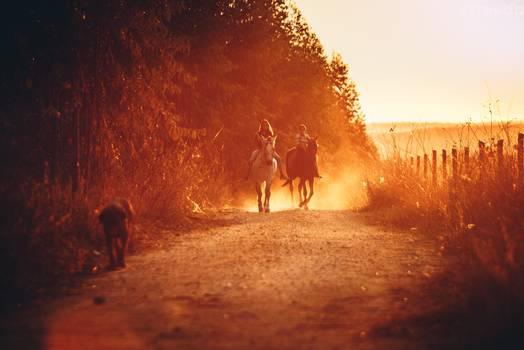
Label: Watermark